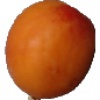
Label: apricot